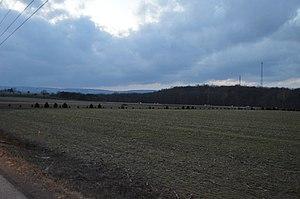
Juniata Township est un township, situé à l'ouest de la partie centrale du comté de Bedford, aux États-Unis. En 2010, il comptait une population de 954 habitants.